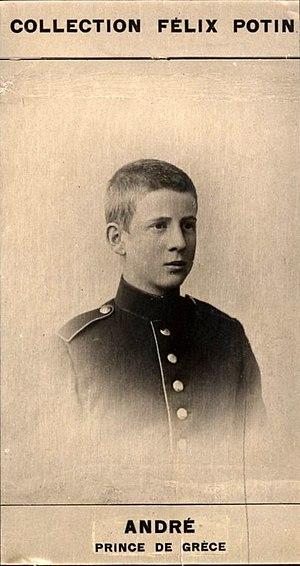
André, prince de Grèce
André de Grèce, prince de Grèce et de Danemark, est né le 2 février 1882 à Athènes, en Grèce, et mort le 3 décembre 1944 à Monte-Carlo, à Monaco. Fils du roi Georges Iᵉʳ de Grèce et beau-père de la reine Élisabeth II du Royaume-Uni, c’est un militaire hellène, surtout connu pour son rôle controversé durant la guerre gréco-turque de 1919-1922.